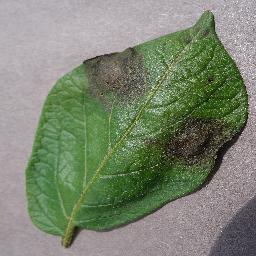
Label: Potato___Late_blight